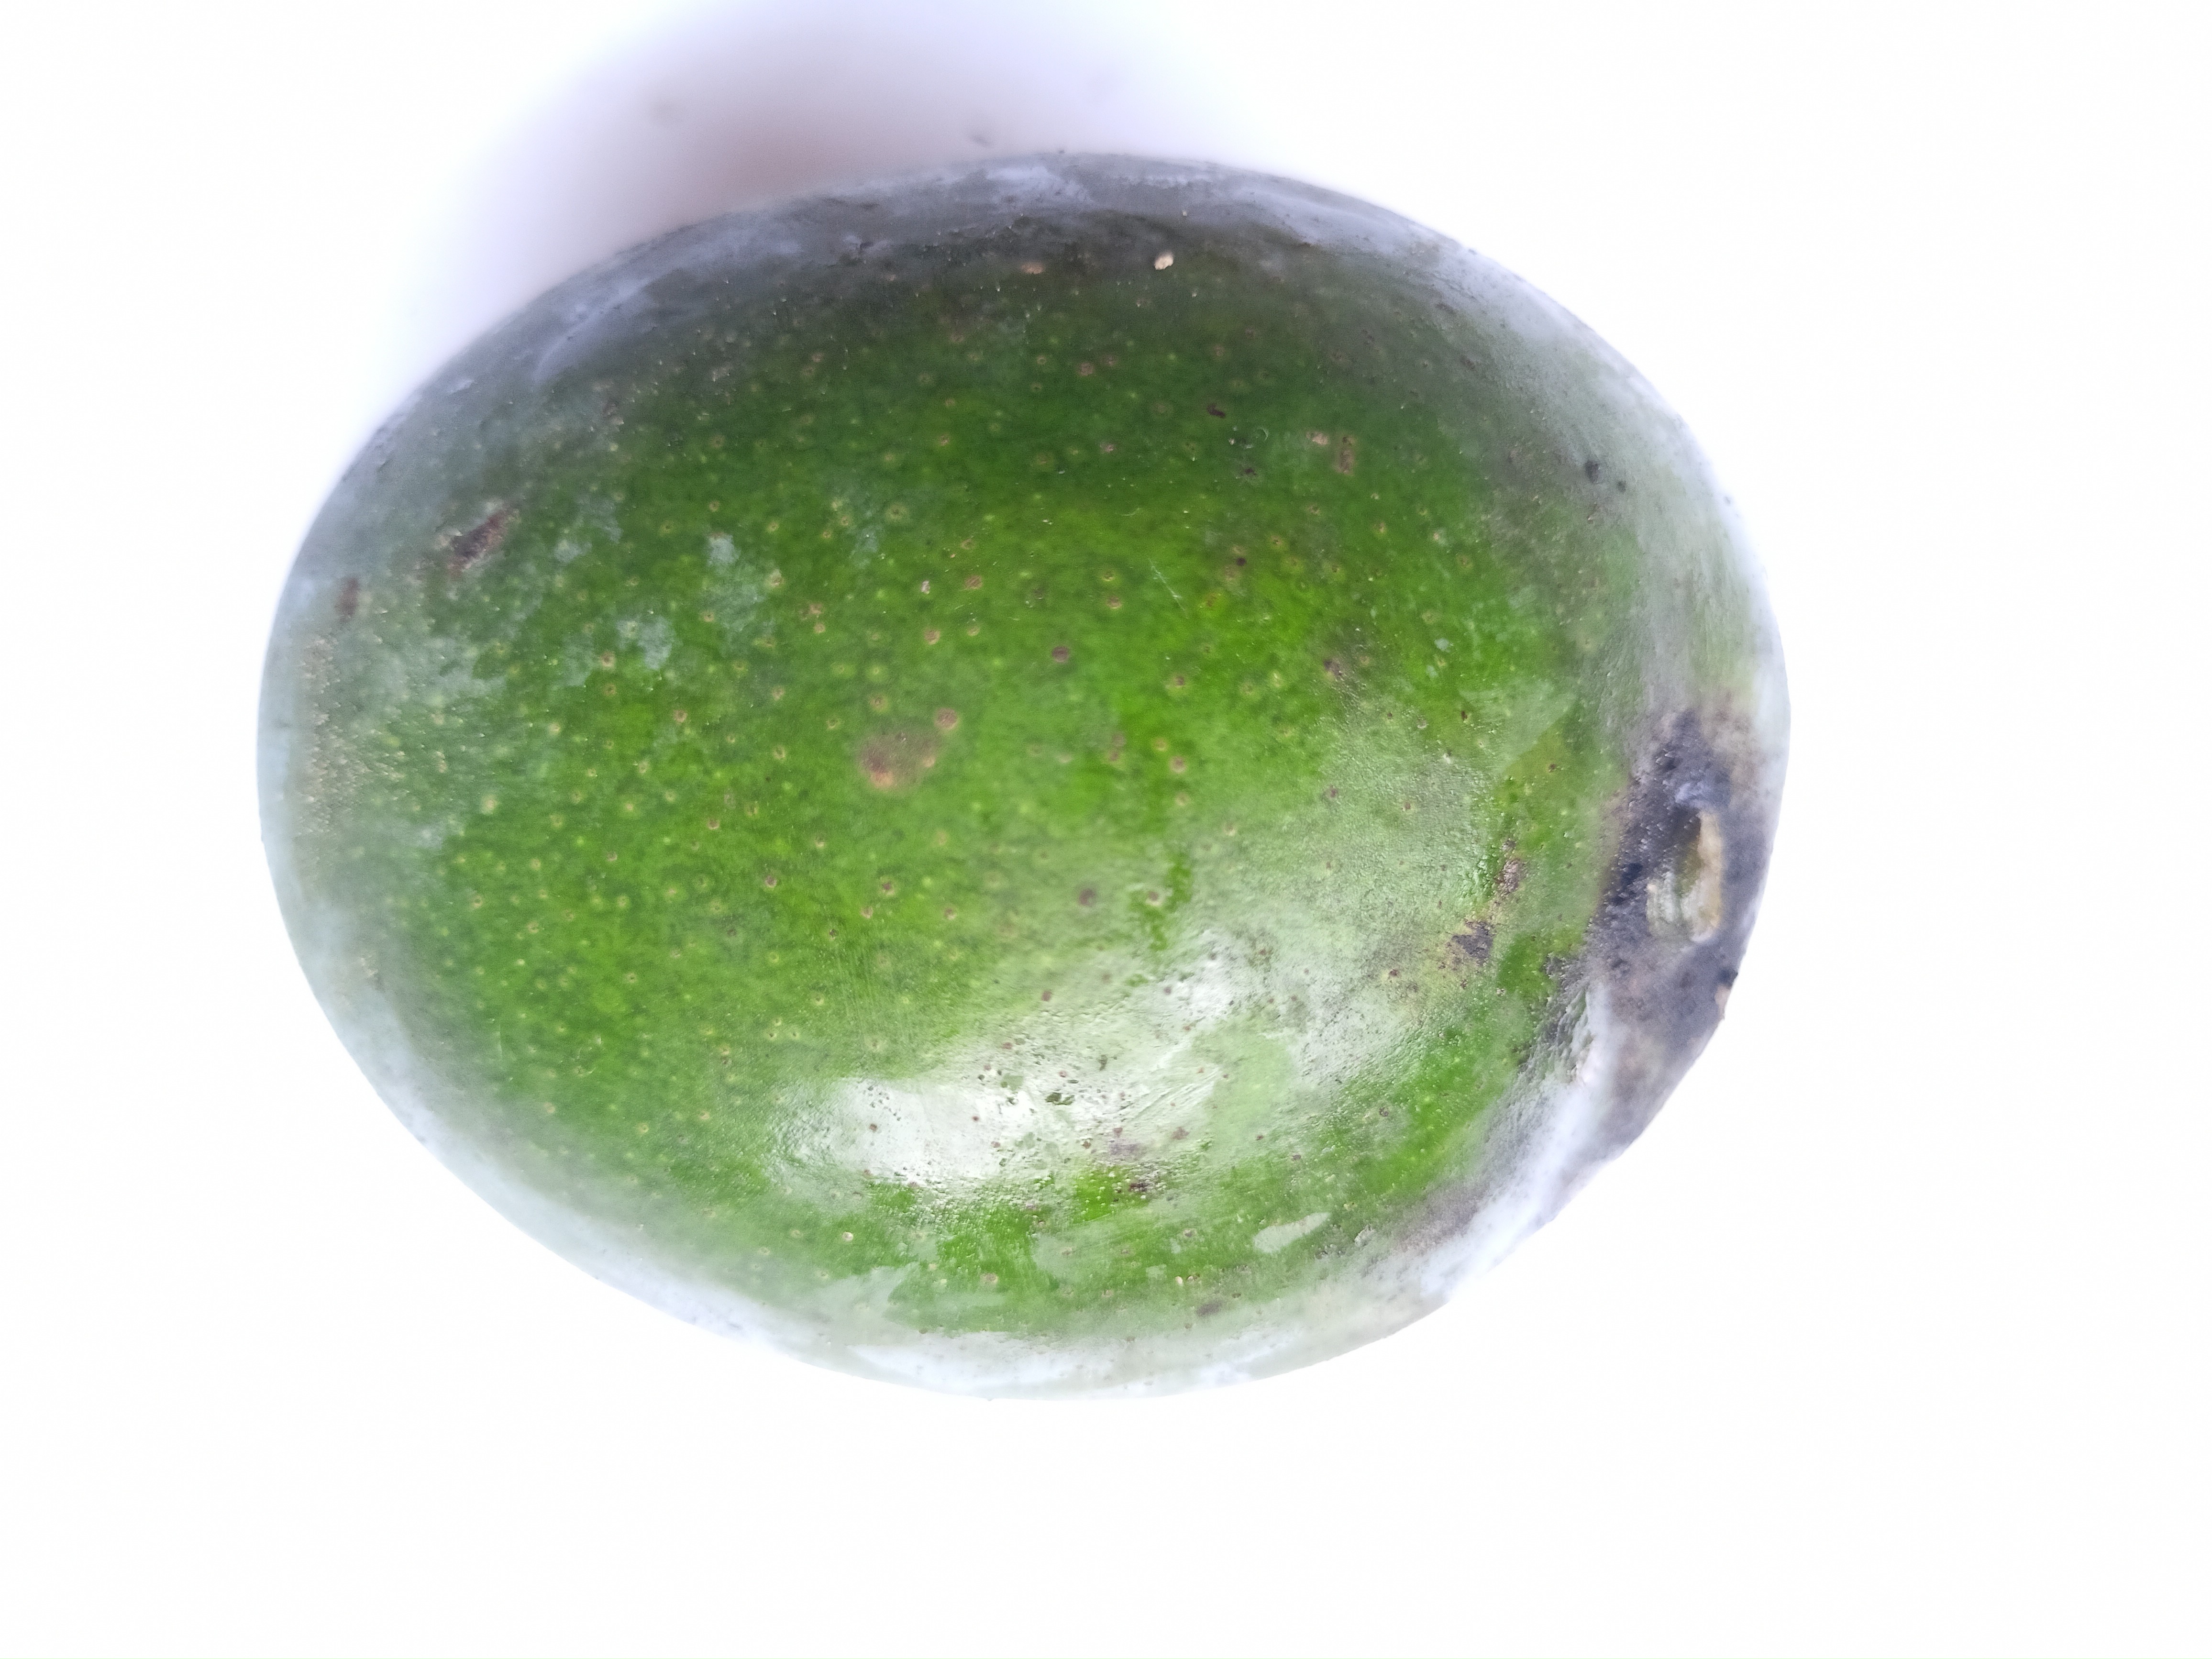
Mango variety: Khrishapat